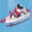
Label: ship